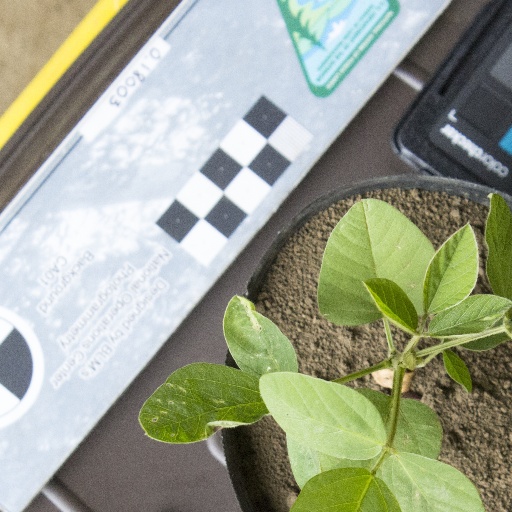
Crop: soybean